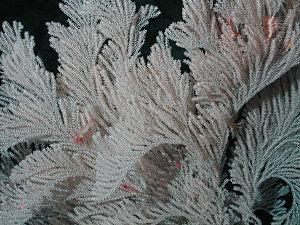
Les Primnoidae constituent une famille de coraux alcyonaires de l'ordre des Alcyonacea. Ce sont des coraux abyssaux.